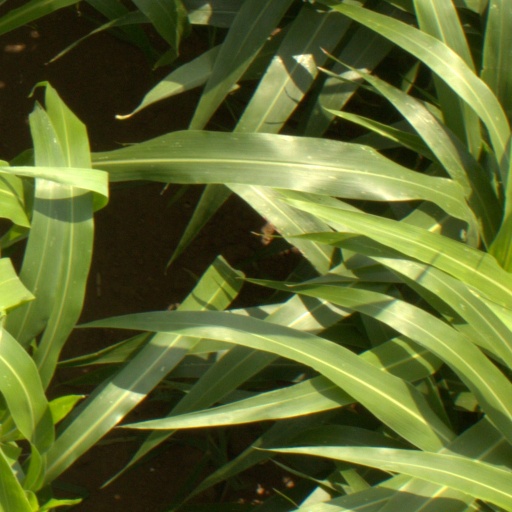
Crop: sorghum